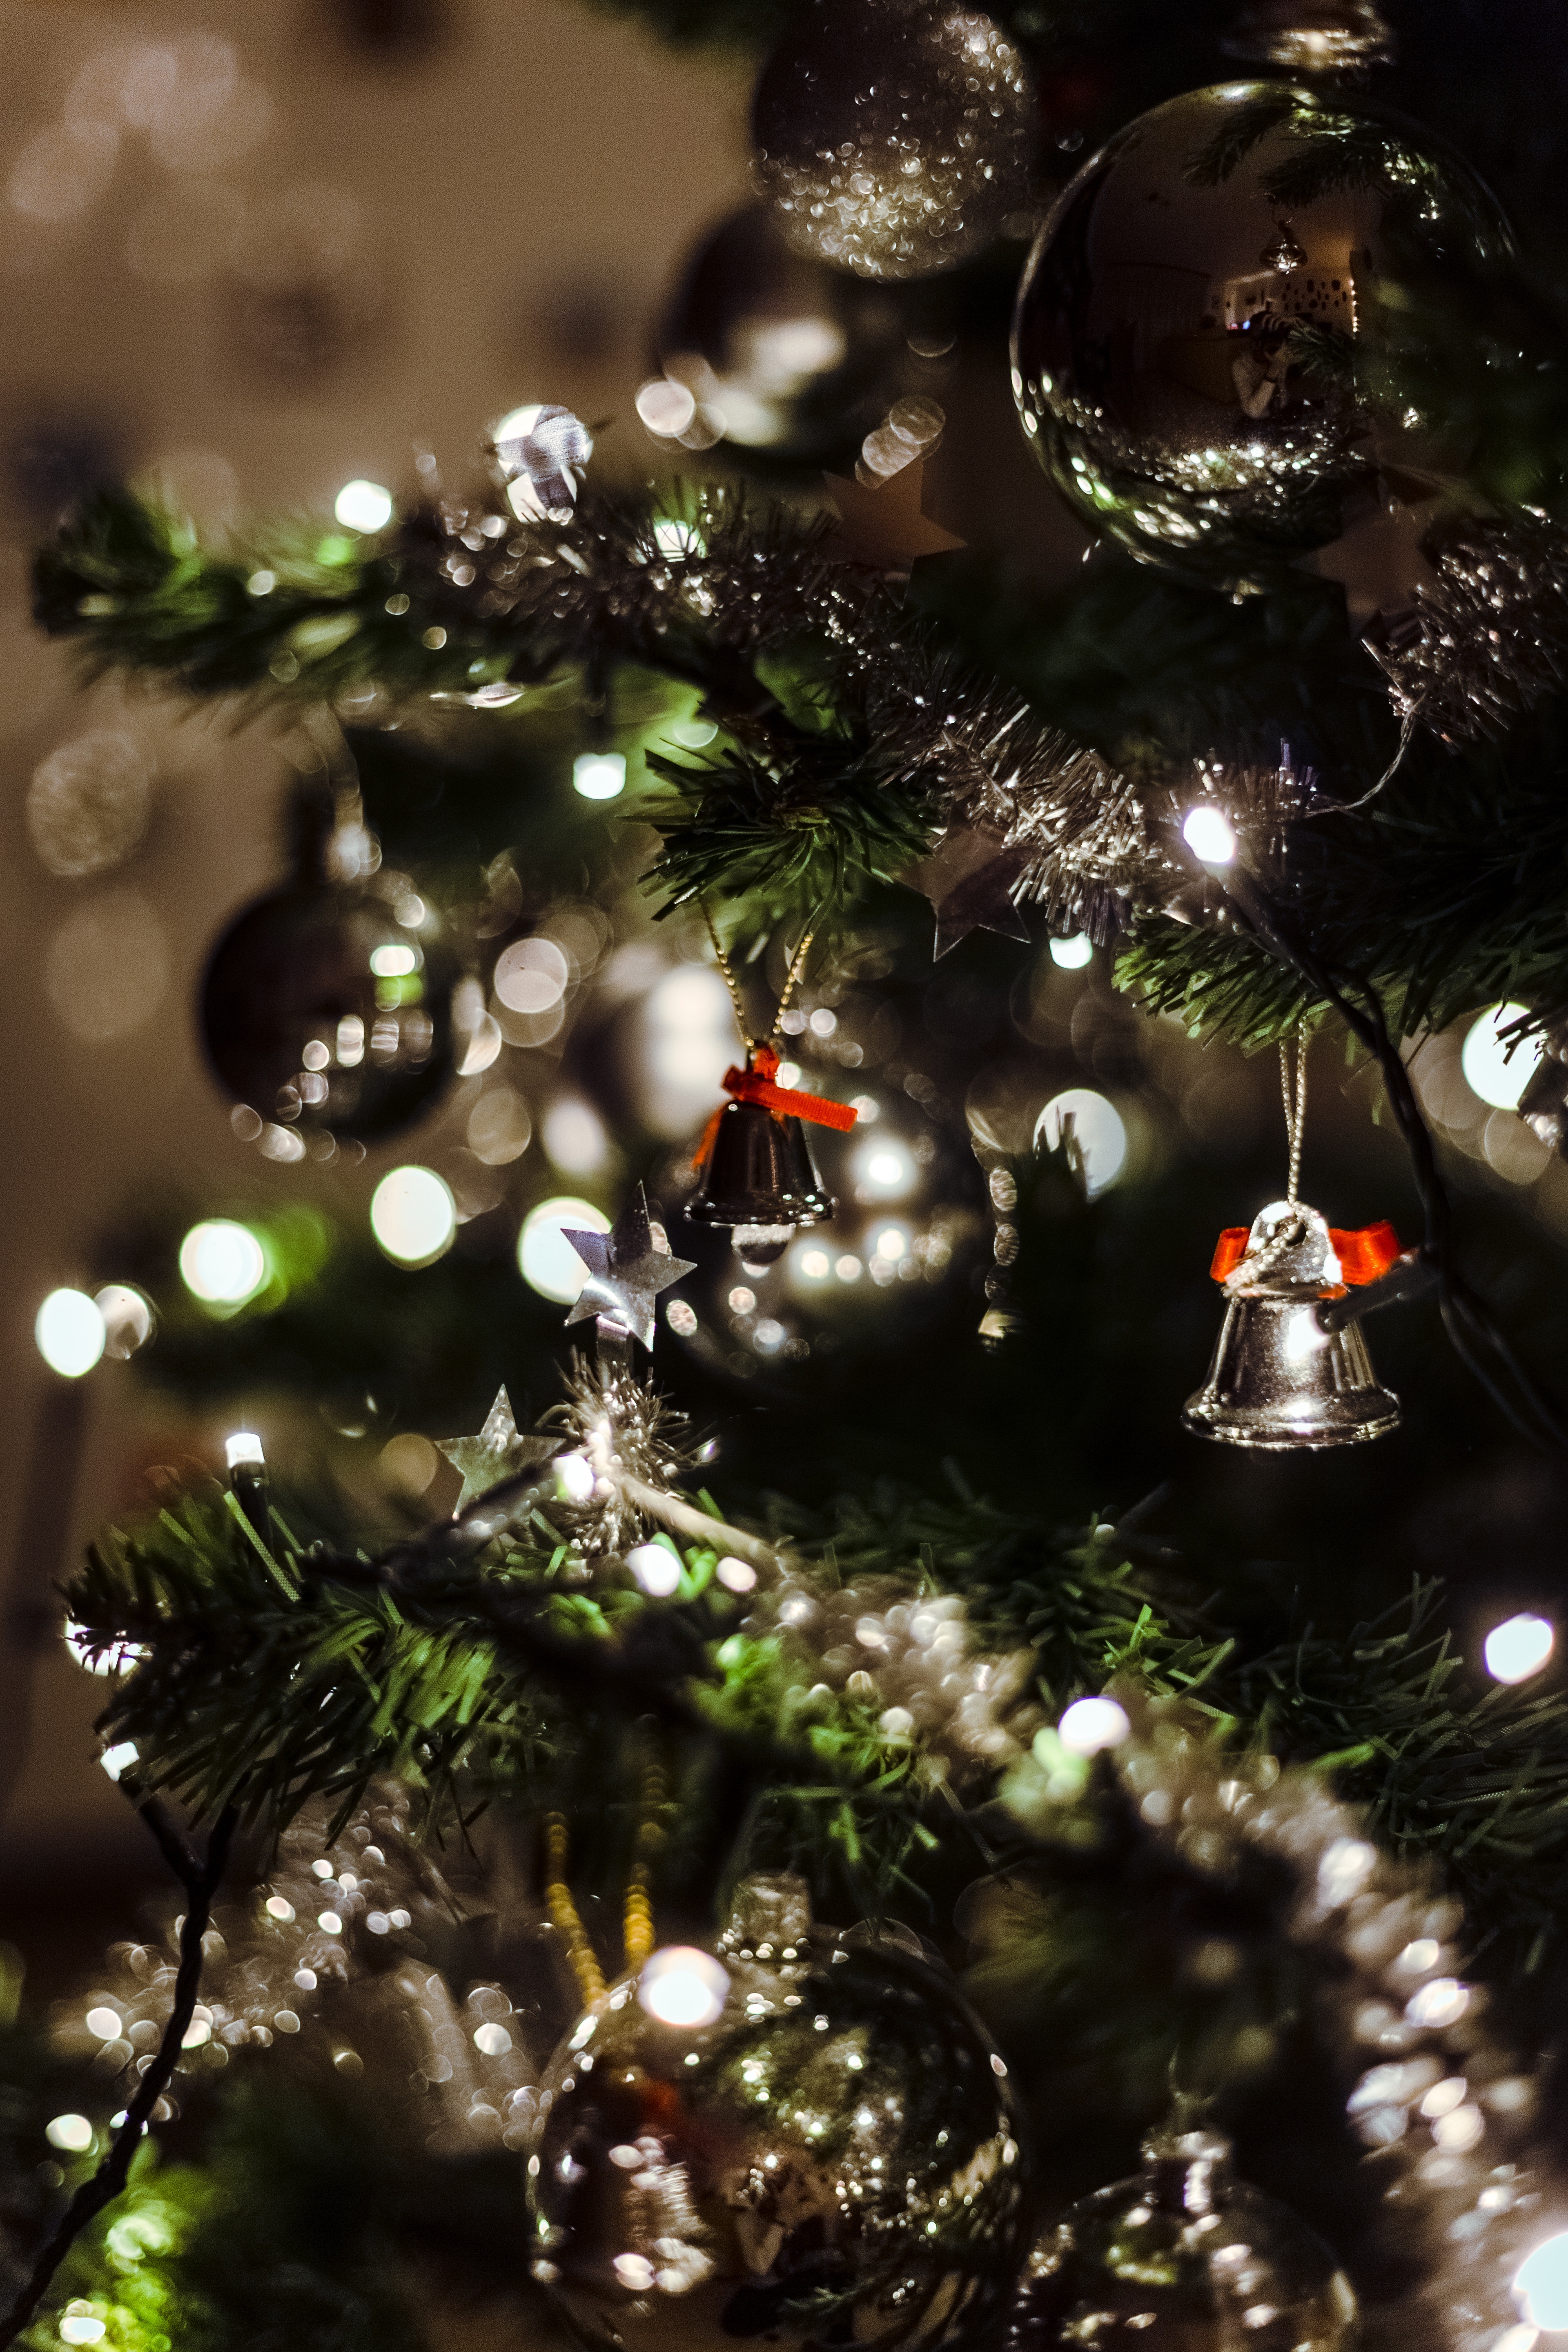
christmas ornament, christmas tree, tree, christmas, christmas decoration, spruce, fir, christmas lights, conifer, evergreen, branch, plant, pine family, christmas eve, woody plant, pine, interior design, ornament, cypress family, event, tradition, juniper, holiday, oregon pine